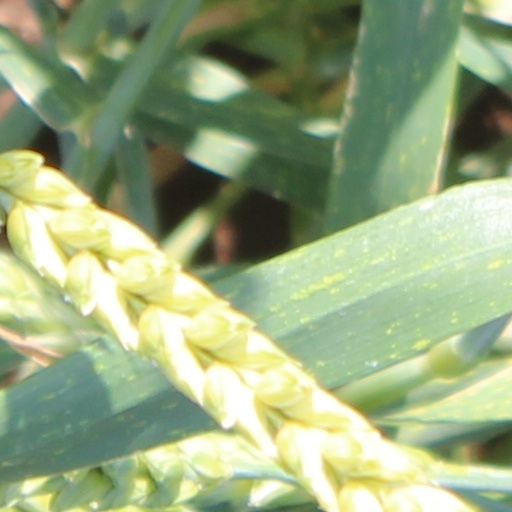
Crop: wheat